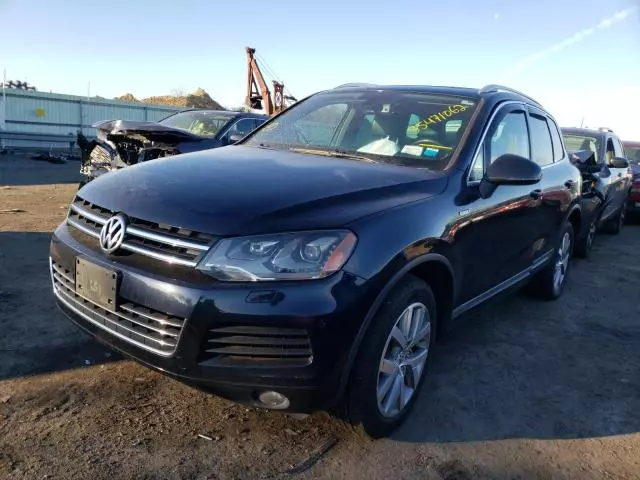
Aucun dommage détecté.
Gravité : aucun